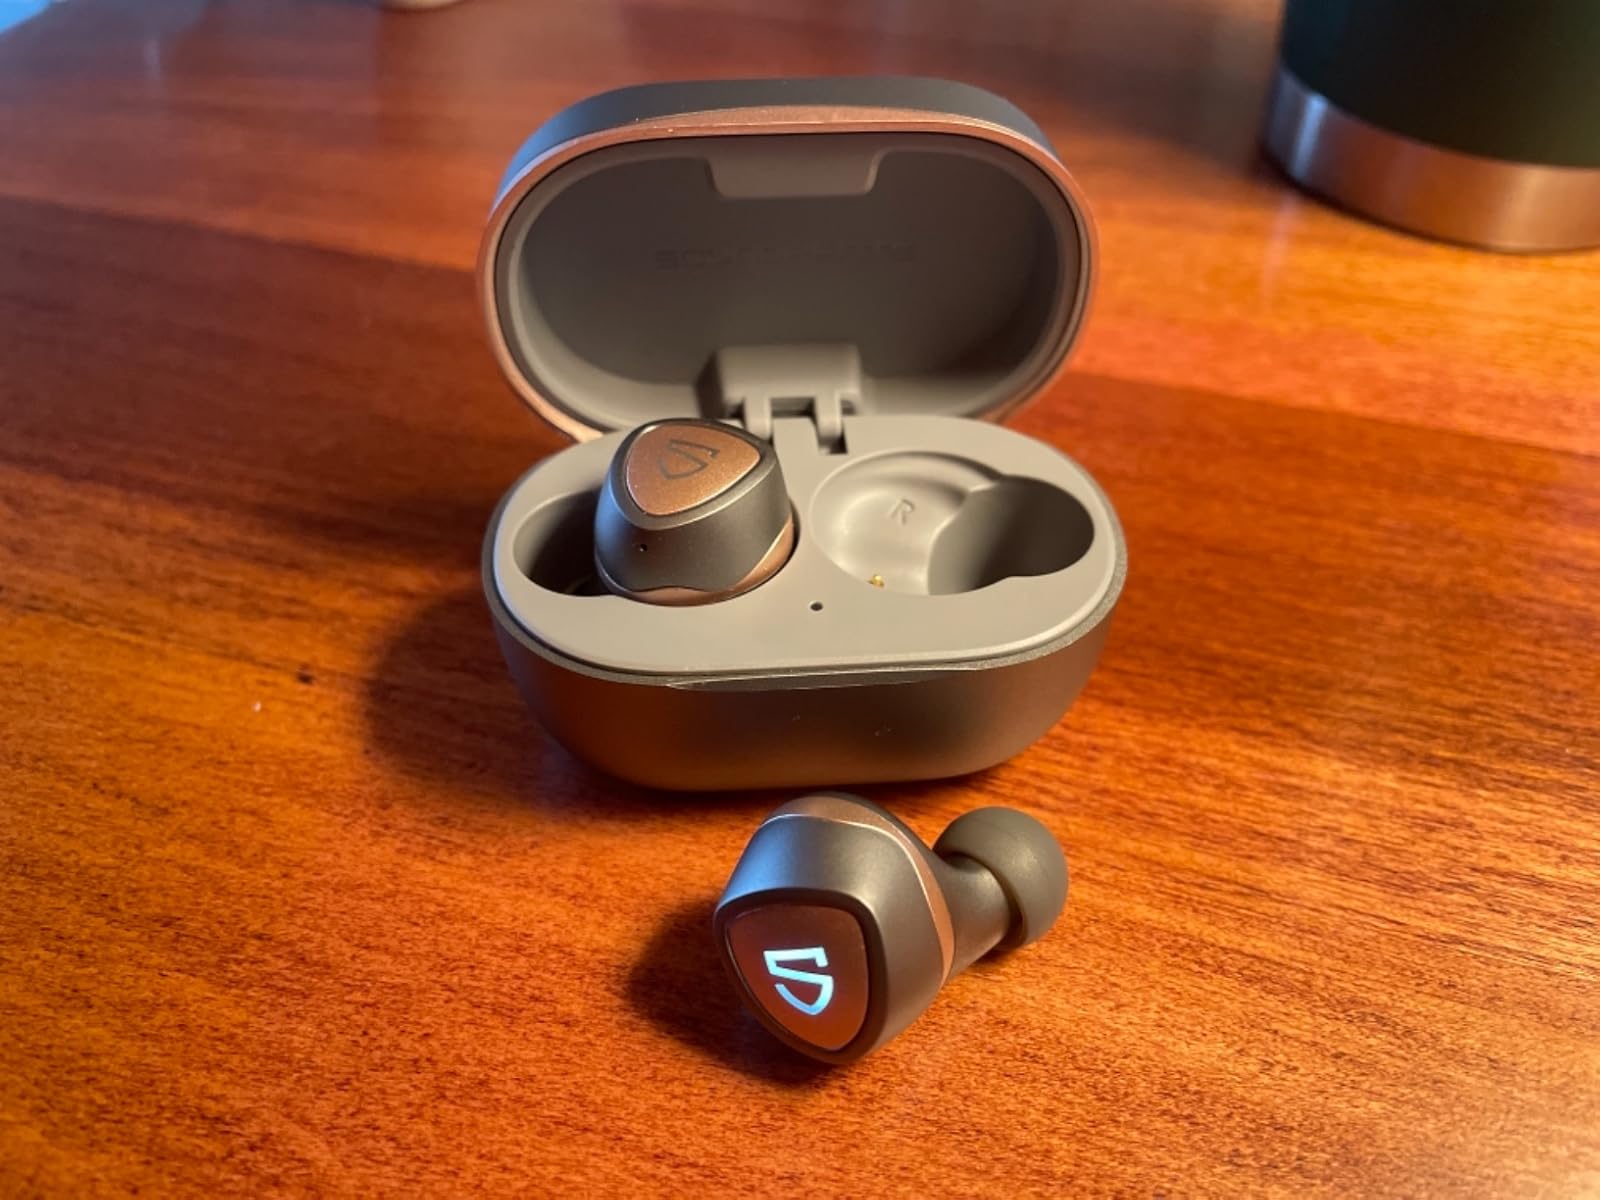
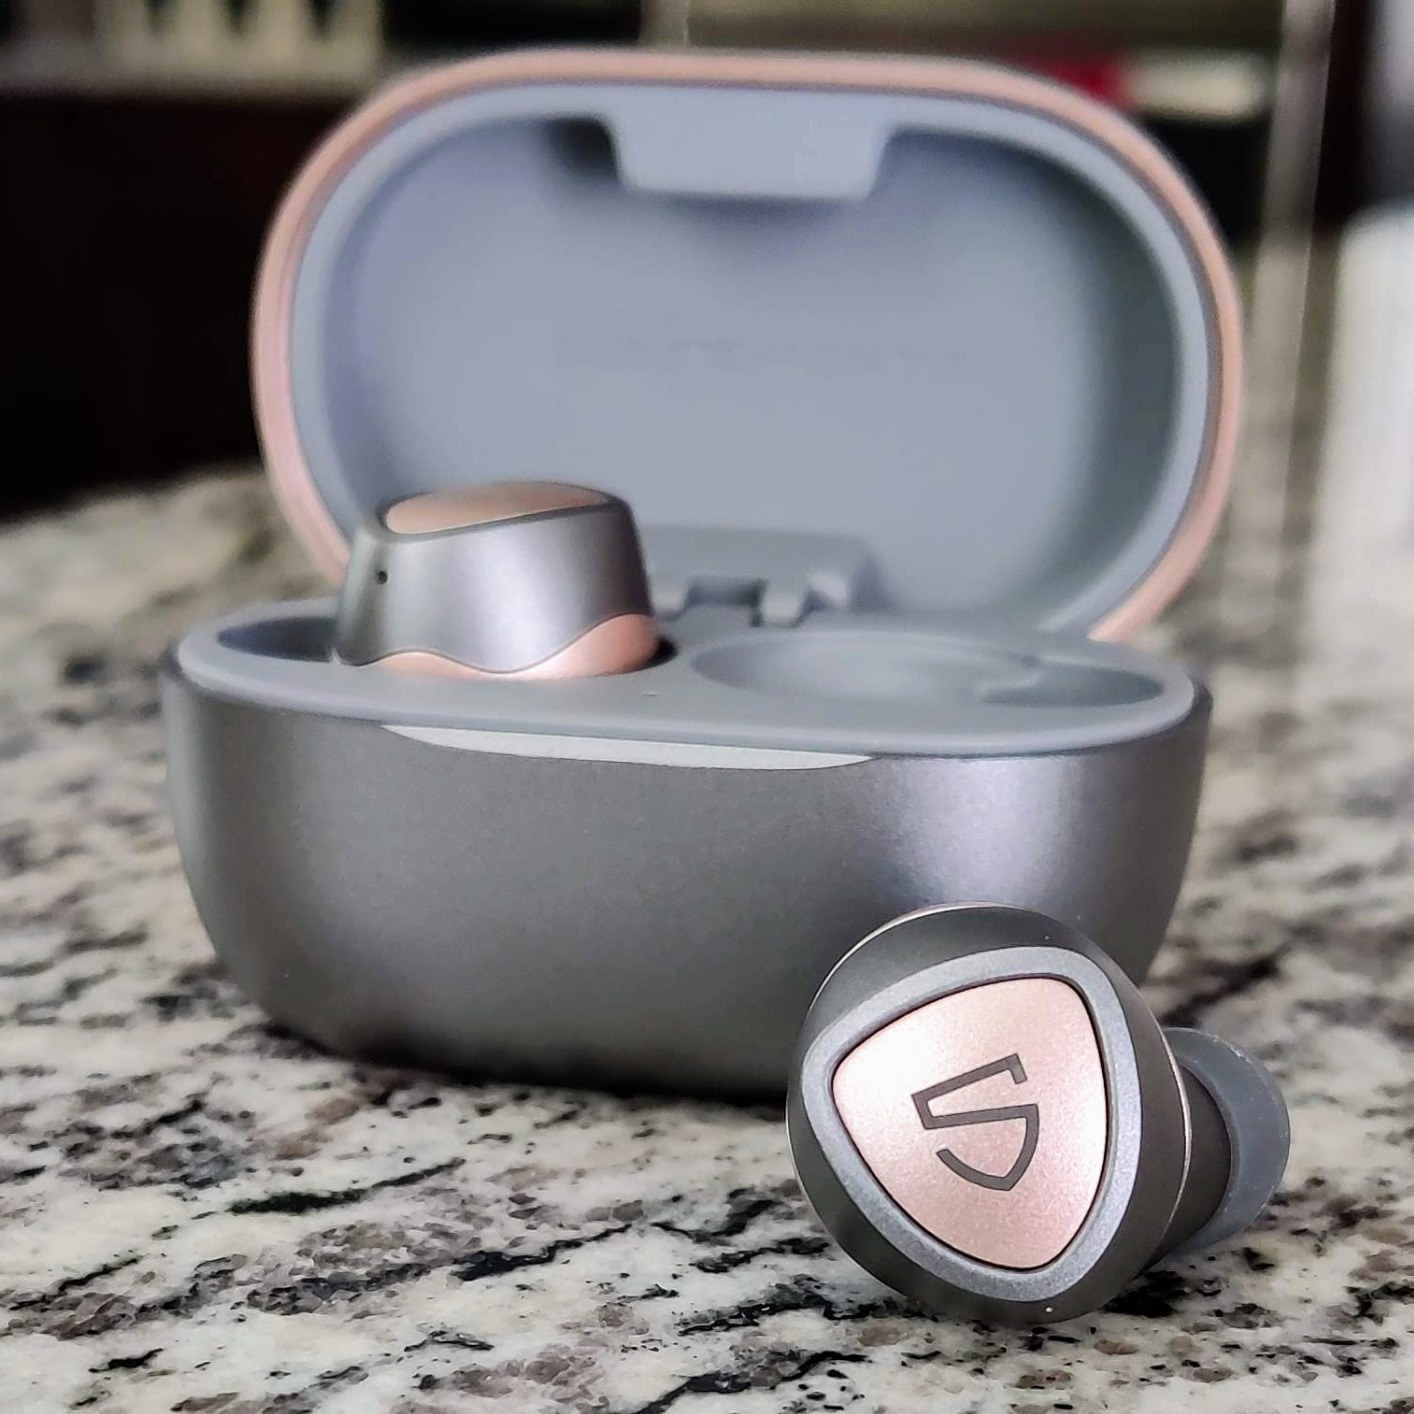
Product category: earbuds
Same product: yes